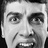
Emotion: surprise